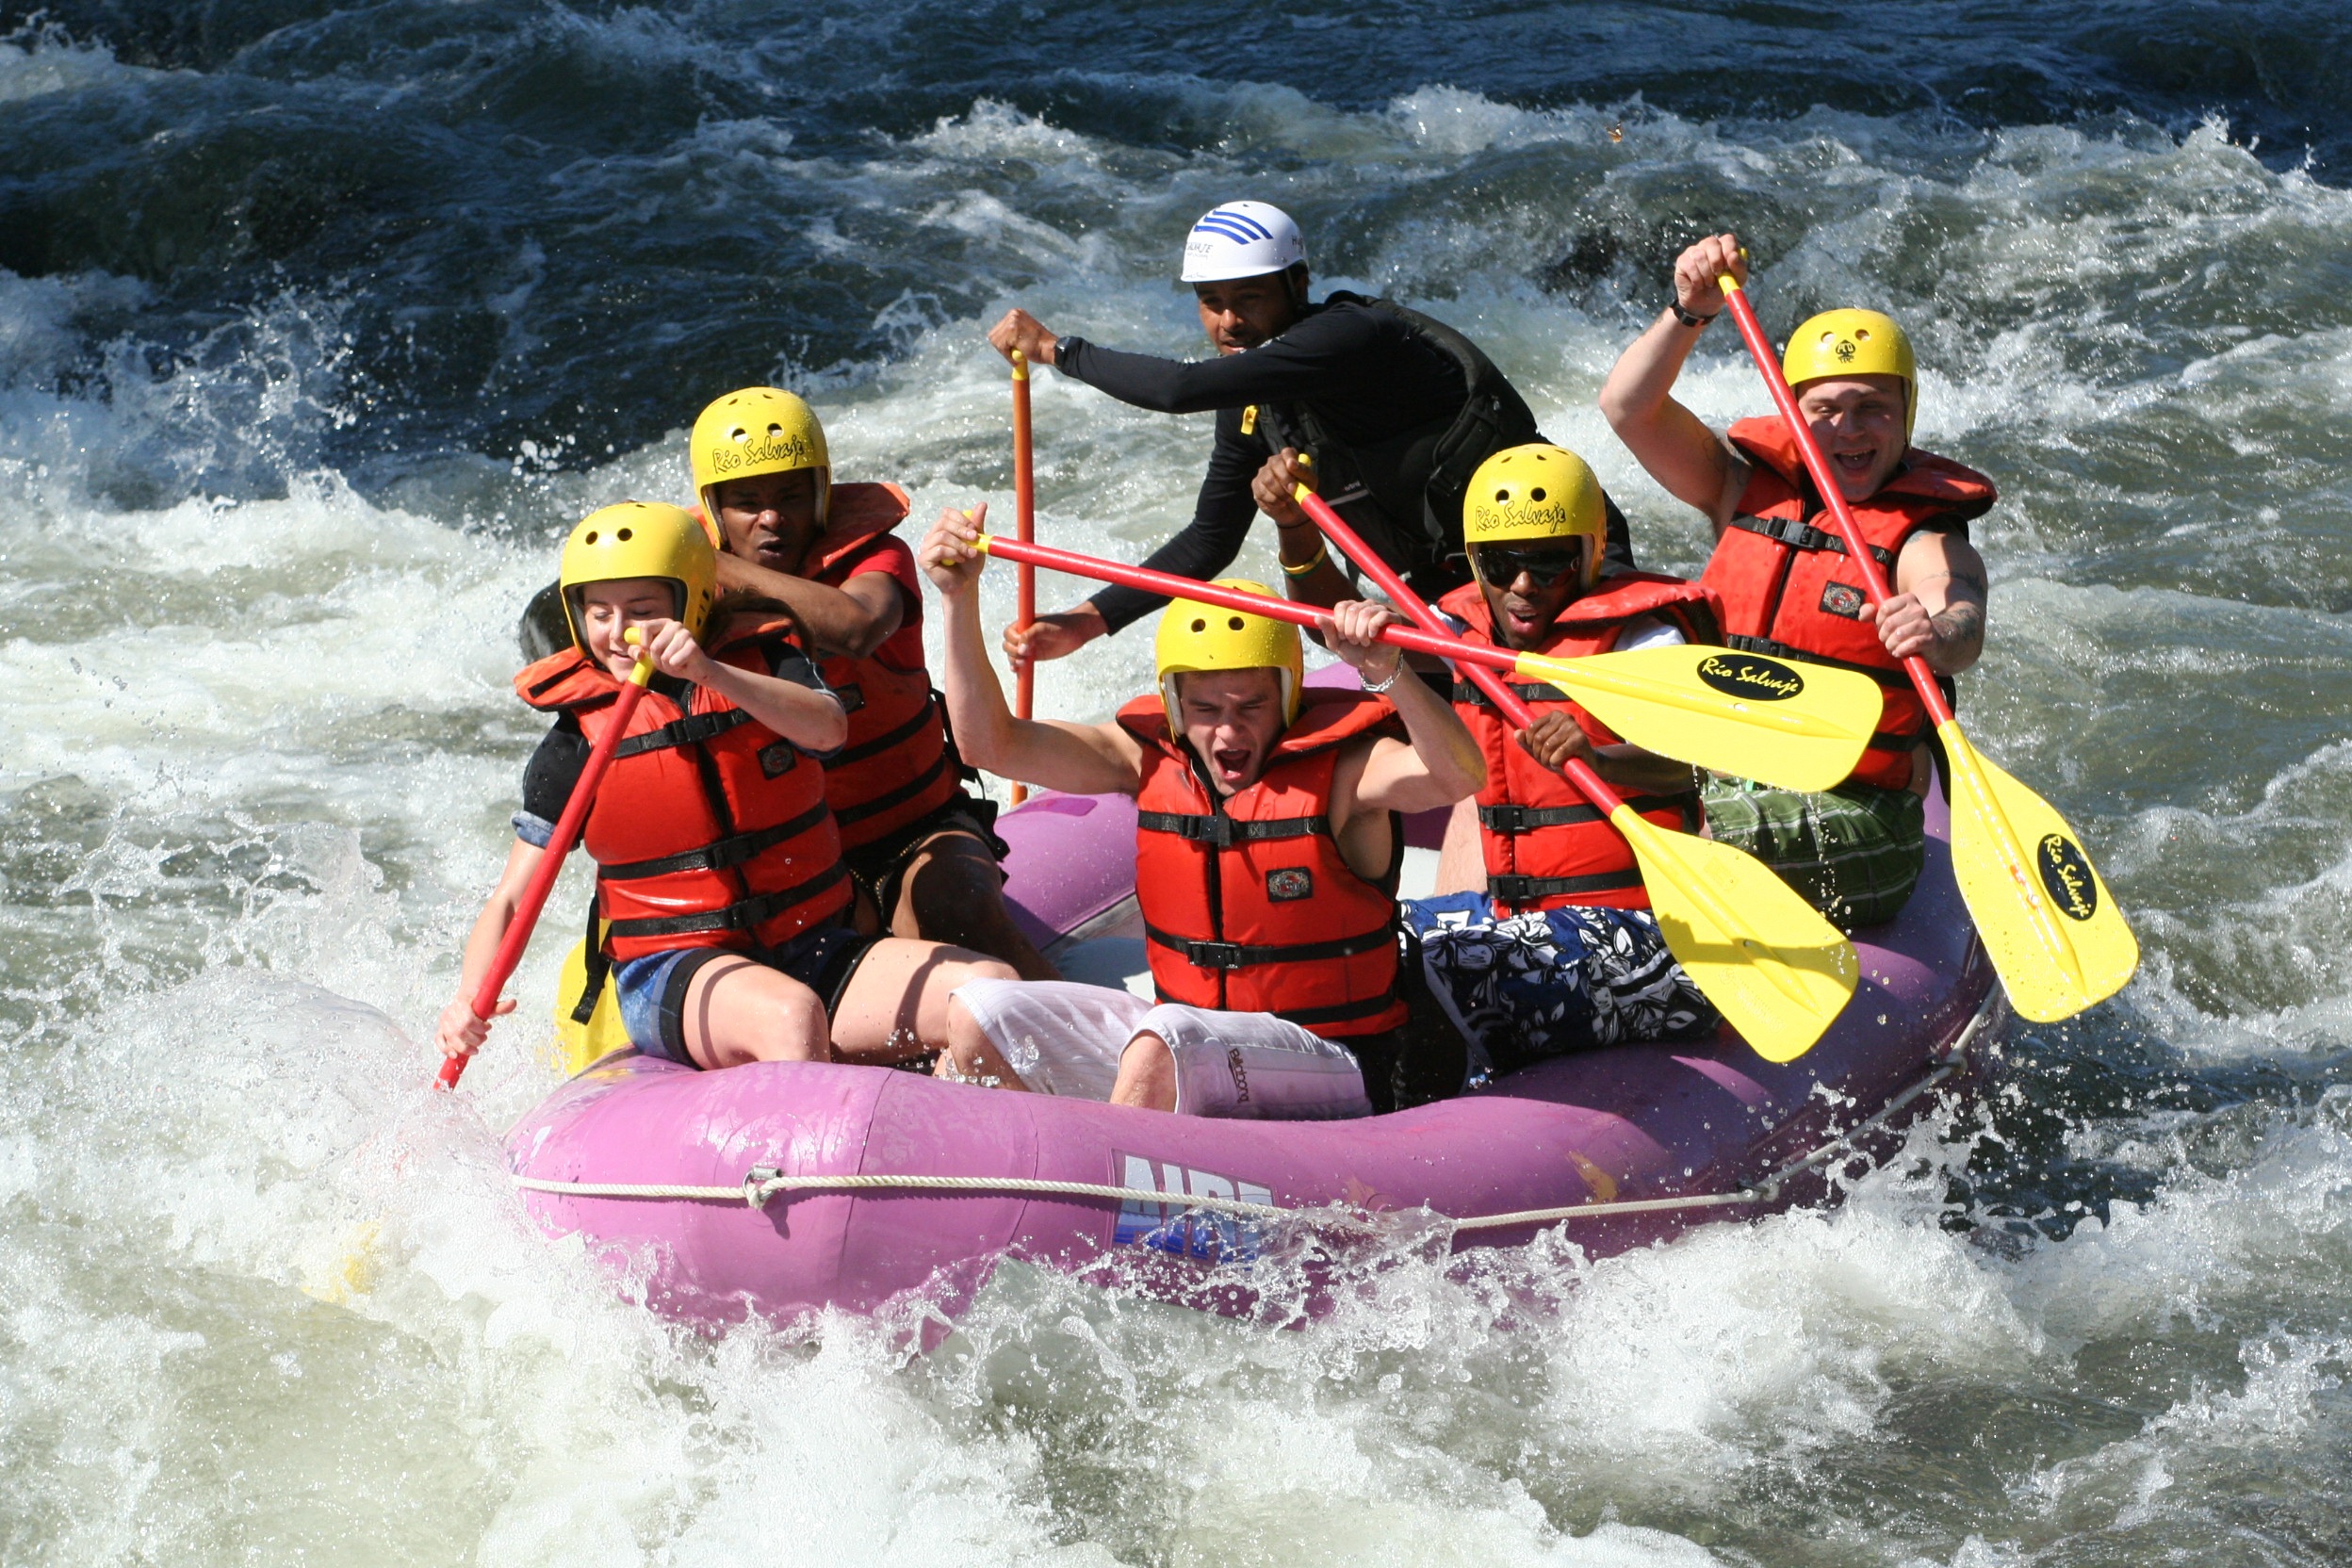
outdoor, sport, recreation, paddle, action, rapid, craft, extreme, extreme sport, fitness, team, sports, boating, whitewater, teamwork, fast, challenge, raft, water sport, rafting, outdoor recreation